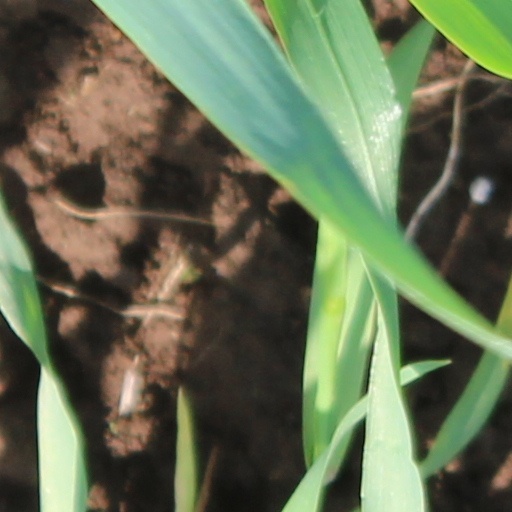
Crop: wheat